Steam locomotive

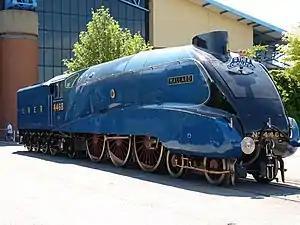
LNER Class A4 4468 "Mallard" is officially the fastest steam locomotive, reaching on 3 July 1938.

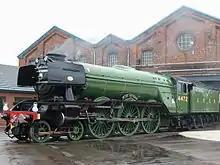
LNER Class A3 4472 "Flying Scotsman" was the first steam locomotive to officially reach , on 30 November 1934.

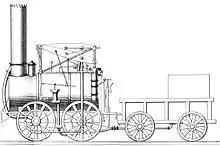
The "Stourbridge Lion"

A steam locomotive is a locomotive that provides the force to move itself and other vehicles by means of the expansion of steam. It is fuelled by burning combustible material (usually coal, oil or, rarely, wood) to heat water in the locomotive's boiler to the point where it becomes gaseous and its volume increases 1,700 times. Functionally, it is a steam engine on wheels.